Filipino cuisine

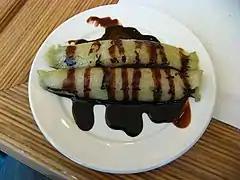
A "suman" with "latik" syrup

The "egg pie" with a very rich egg custard filling is a mainstay in local bakeries. It is typically baked so that the exposed custard on top is browned. "Buko" pie is made with a filling made from young coconut meat and dairy. Mini pastries like "turrones de casuy" are made up of cashew marzipan wrapped with a wafer made to resemble a candy wrapper but take on a miniature look of a pie in a size of about a quarter. There is also "napoleones" – again with all the vowels pronounced – a mille-feuille pastry stuffed with a sweet milk-based filling.